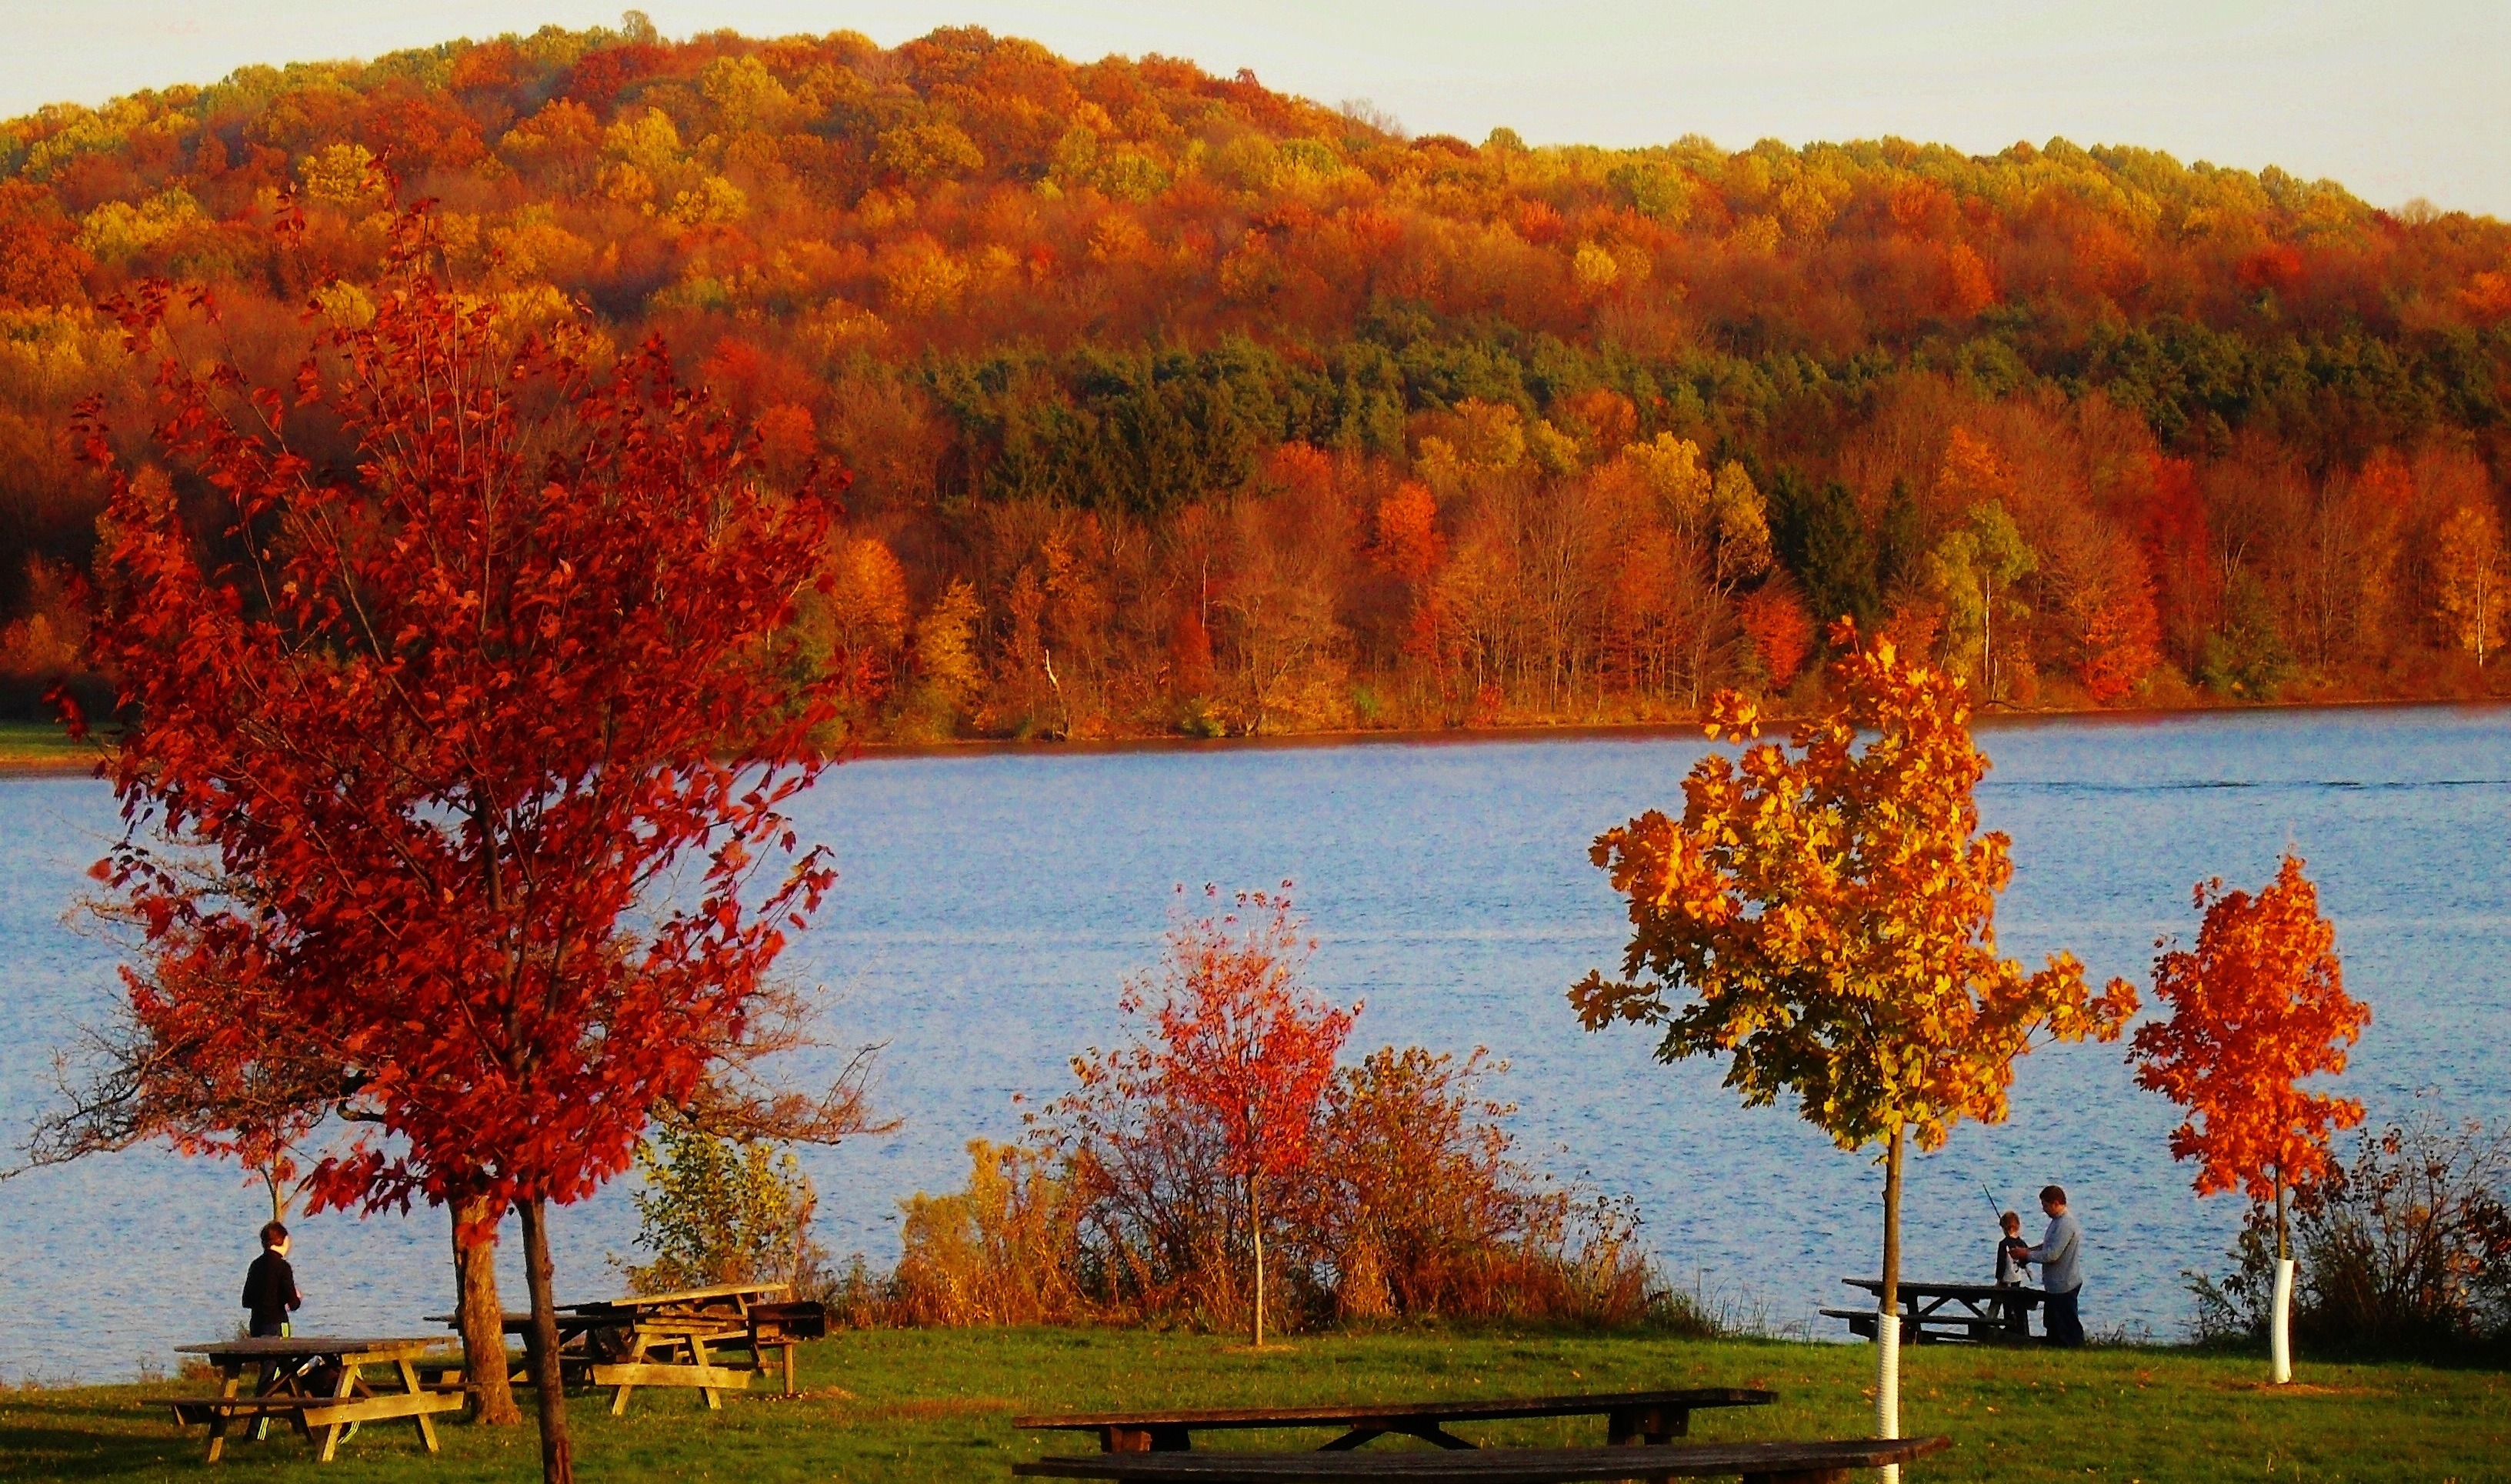
landscape, tree, water, nature, forest, grass, plant, countryside, morning, leaf, fall, flower, lake, country, shoreline, foliage, reflection, scenic, autumn, colorful, season, trees, woods, outside, pennsylvania, reflections, beautiful, state park, woody plant